Ojito Wilderness

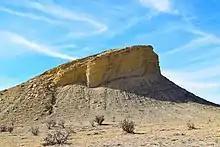
Uplift in Ojito Wilderness

Despite its somewhat imposing and desolate appearance, the lands within Ojito Wilderness show evidence of habitation going back millions of years. Many types of fossils are found in the Jurassic-era Morrison Formation sandstone of the area, as well as large sections of petrified trees and one of the largest dinosaur skeletons ever discovered, the Seismosaurus. Evidence of human activity in the area include ruins and artifacts from prehistoric Ancient Puebloans, Spanish, and Navajo, testifying to the ability of these peoples to survive in the hot, waterless environment.